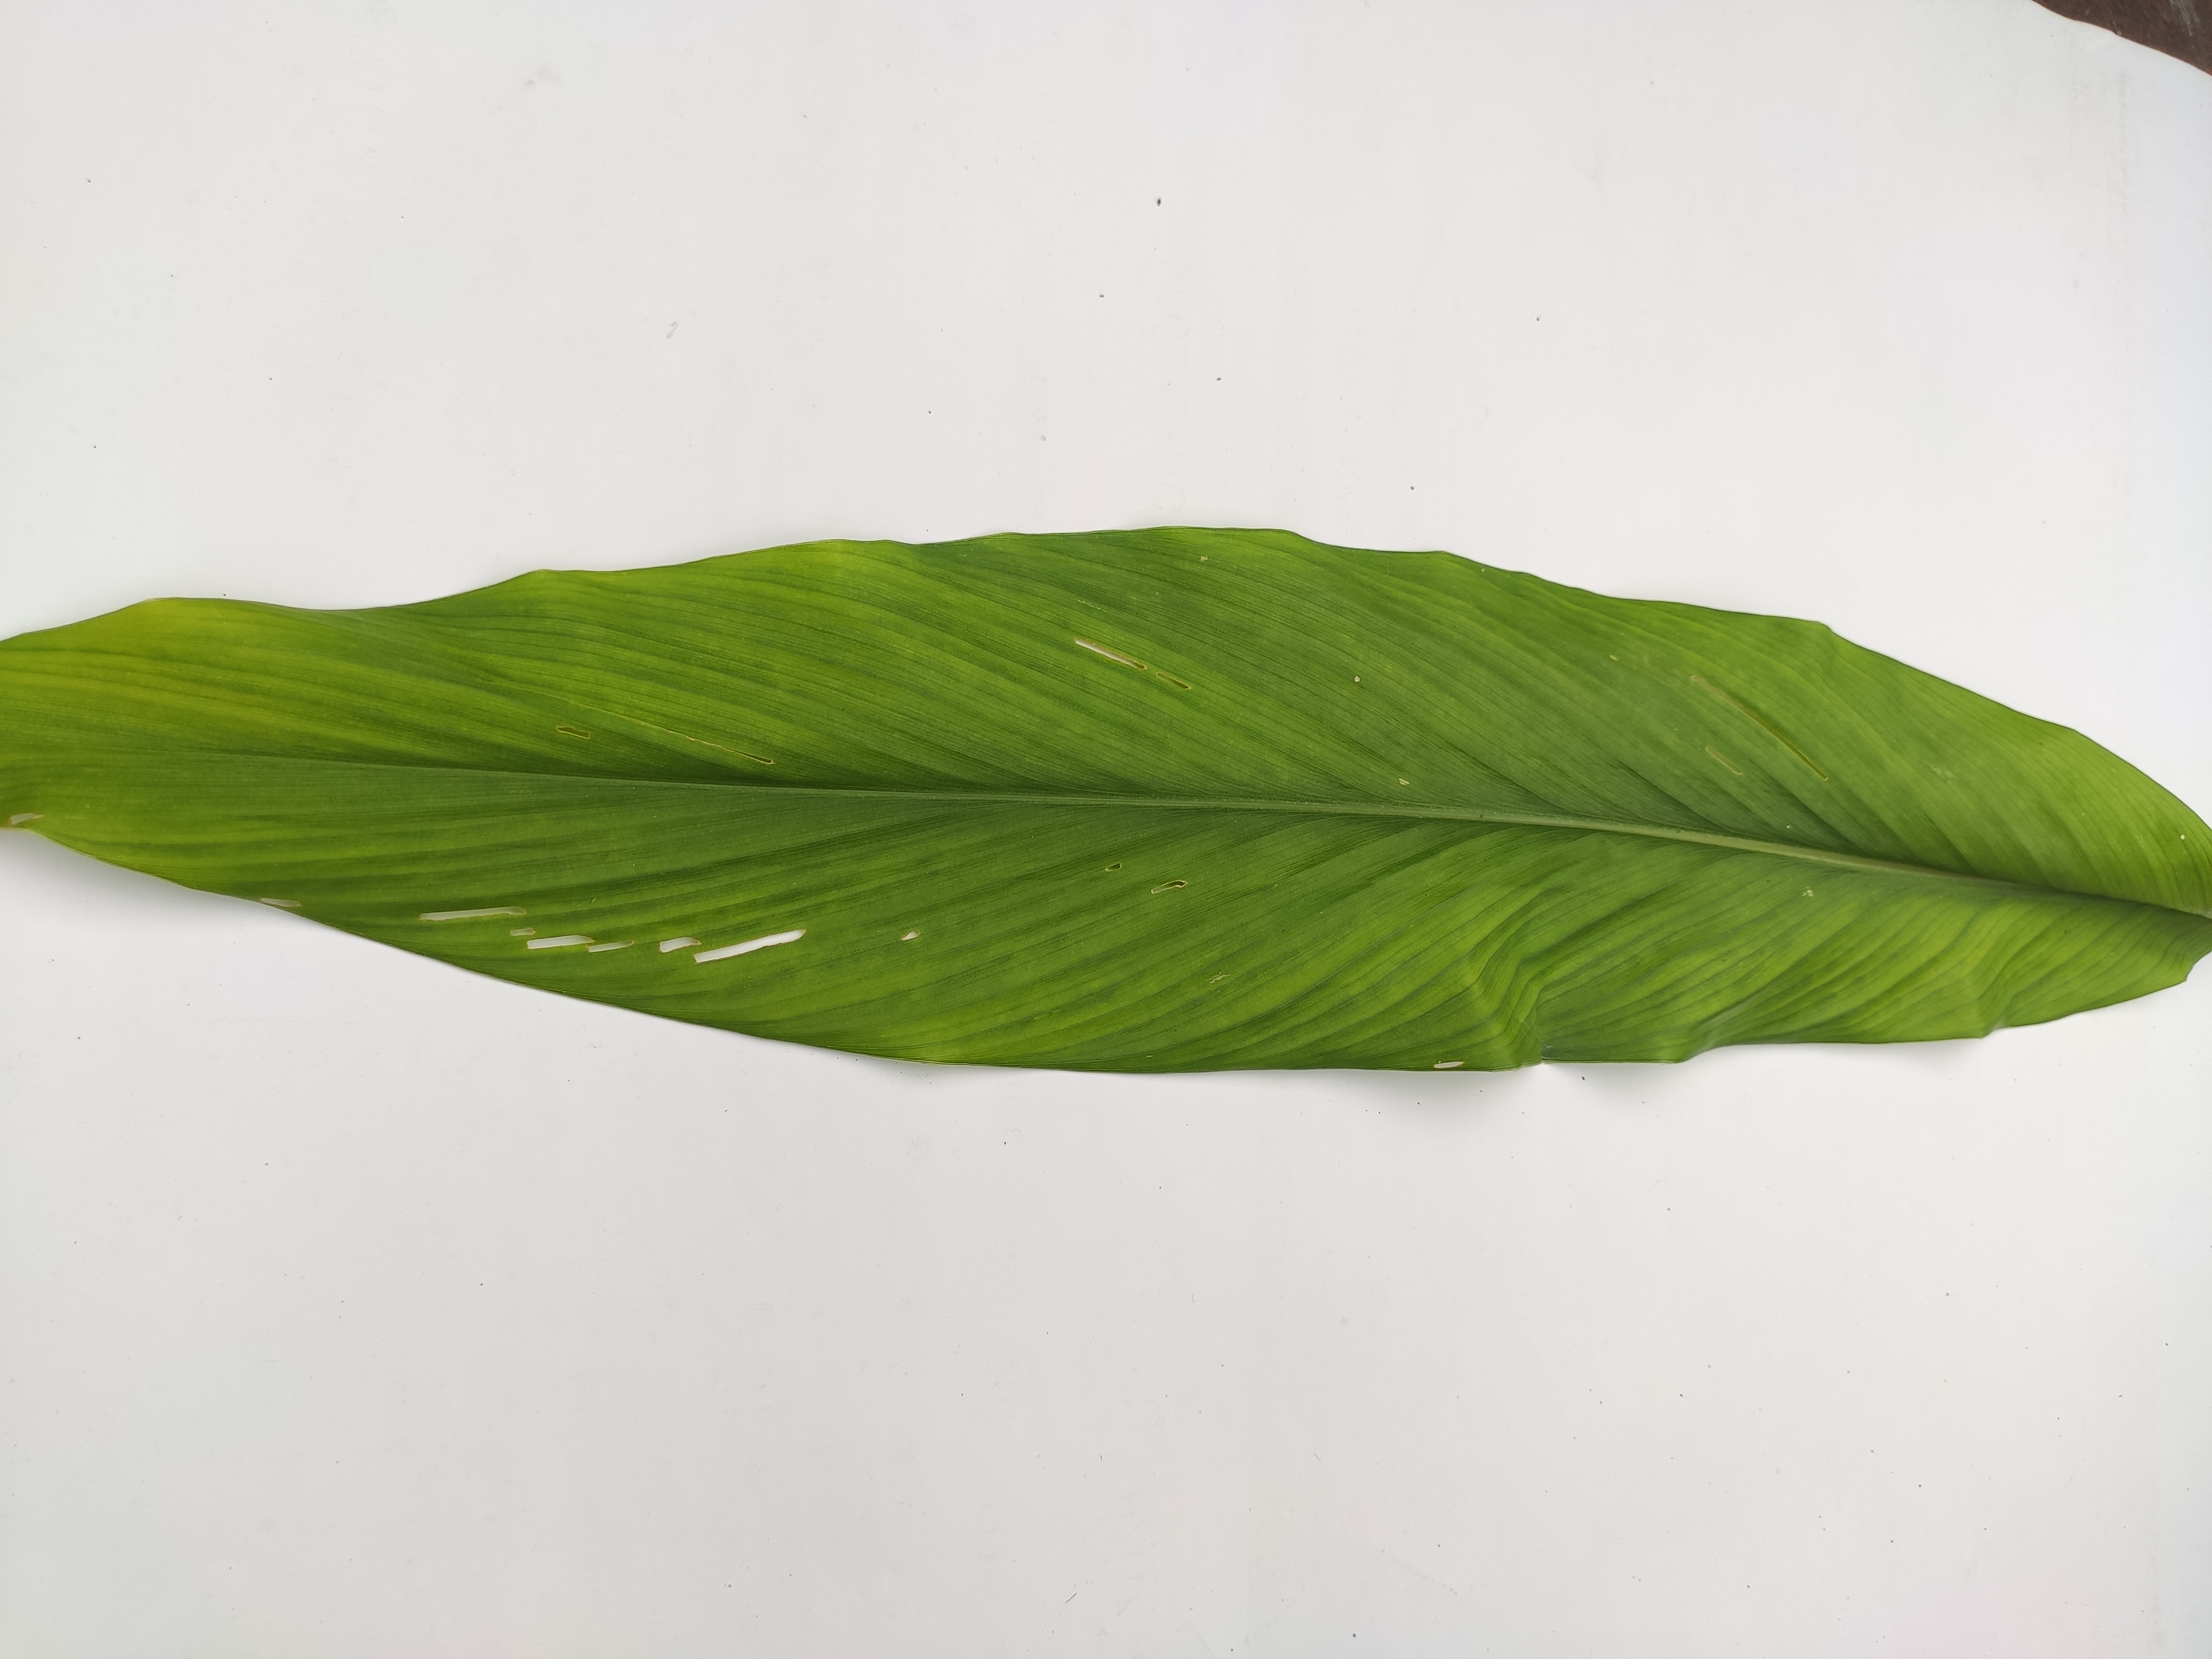
Label: Aphids_Disease